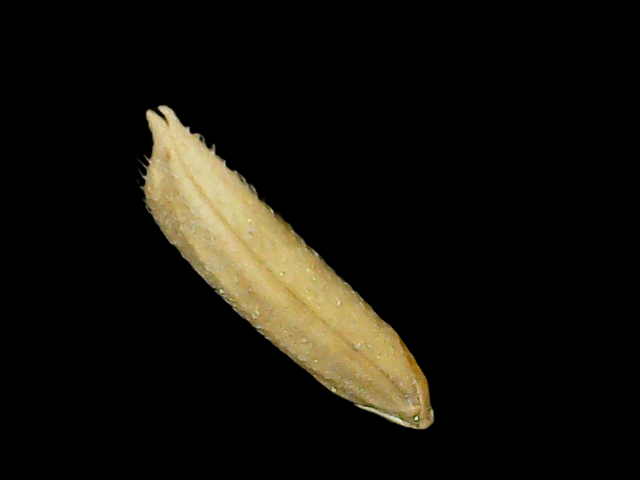
Rice variety: Binadhan19